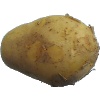
Label: Potato White 1